William R. Landers

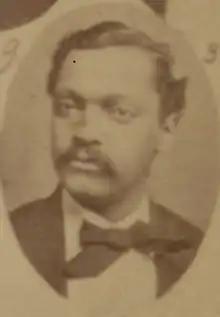

William R. Landers was a state legislator in Mississippi. He represented Jefferson County, Mississippi in the Mississippi House of Representatives from 1872 to 1876.